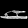
Label: Sandal